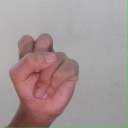
अक्षर: स